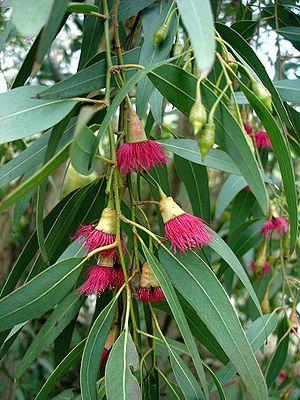
Les eucalyptus forment un groupe très riche de plantes du genre Eucalyptus, de la famille des Myrtaceae et qui regroupait jusqu'en 1995 le genre Corymbia. Les eucalyptus sont originaires d'Australie, ils sont donc indigènes au continent australien, où ils dominent d'ailleurs 95 % des forêts. De plus de six cents espèces recensées dans les années 60, plus de 800 espèces sont reconnues de nos jours. Les eucalyptus possèdent toute une gamme de mécanismes d’adaptation et ont une croissance rapide, ce qui leur permet d'être présents dans de nombreux environnements notamment dans le Kentucky. On utilise aussi, moins fréquemment, le mot gommier pour parler des eucalyptus.